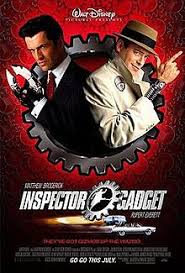
Portrait style: Cartoon Portrait